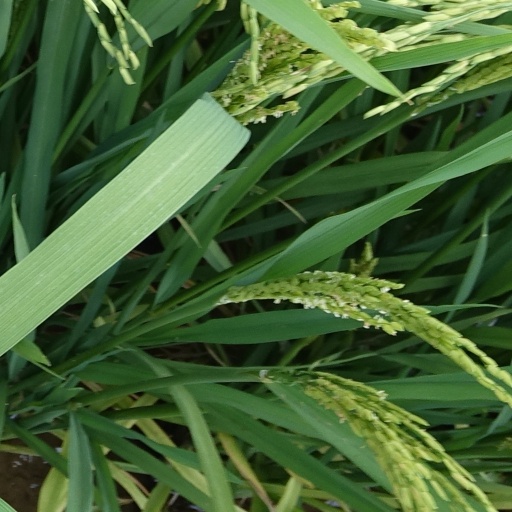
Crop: rice